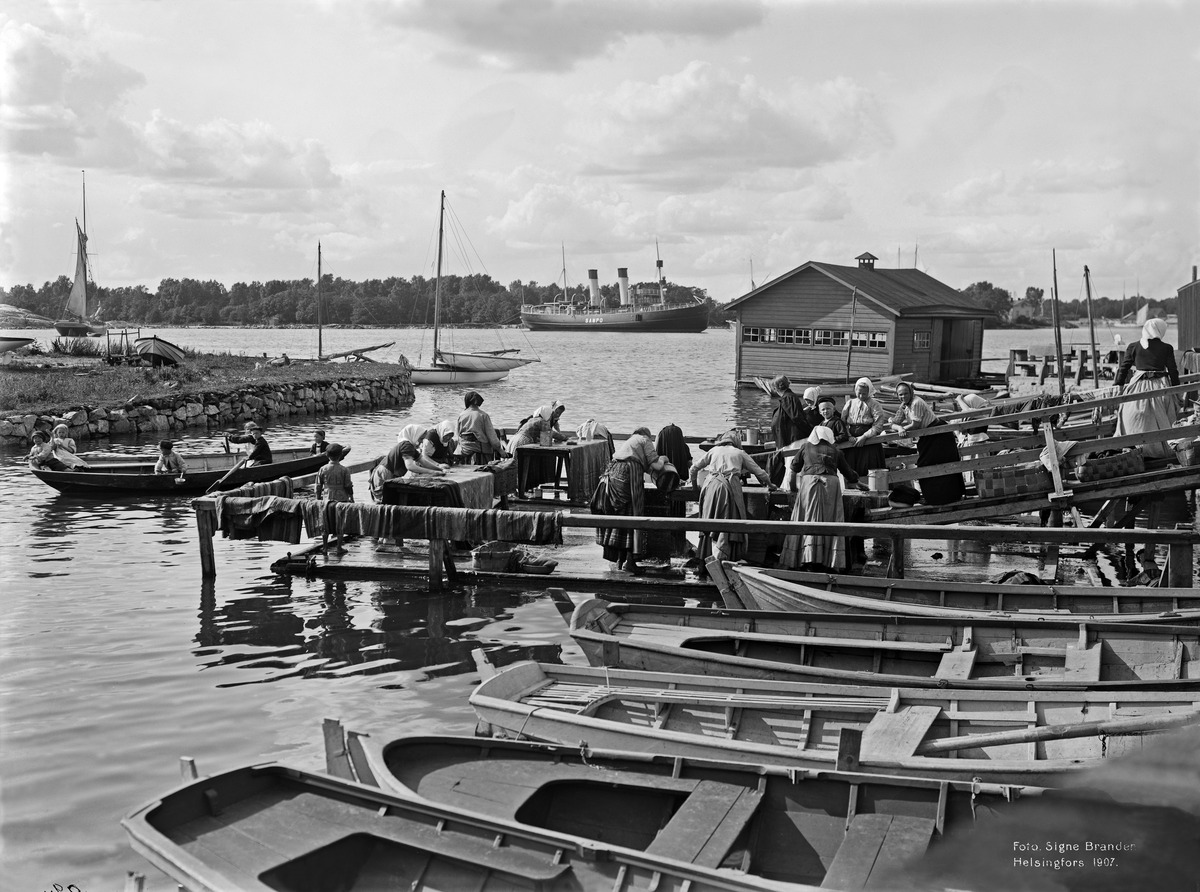
Matonpesulaituri Munkkisaaren salmessa
sisällön kuvaus: Matonpesulaituri Munkkisaaren salmessa.  Taustalla Jätkäsaari ja

jäänmurtaja s/s Sampo. mustavalkoinen
Kuvaaja: Brander, Signe, valokuvaaja
Ajankohta: kuvausaika 1907
Paikka: Suomi, Uusimaa, Helsinki, Länsisatama Helsinki, Munkkisaaren salmi
Aiheet: hygienia, puhtaus, pyykinpesu, laivat, veneet, rannat